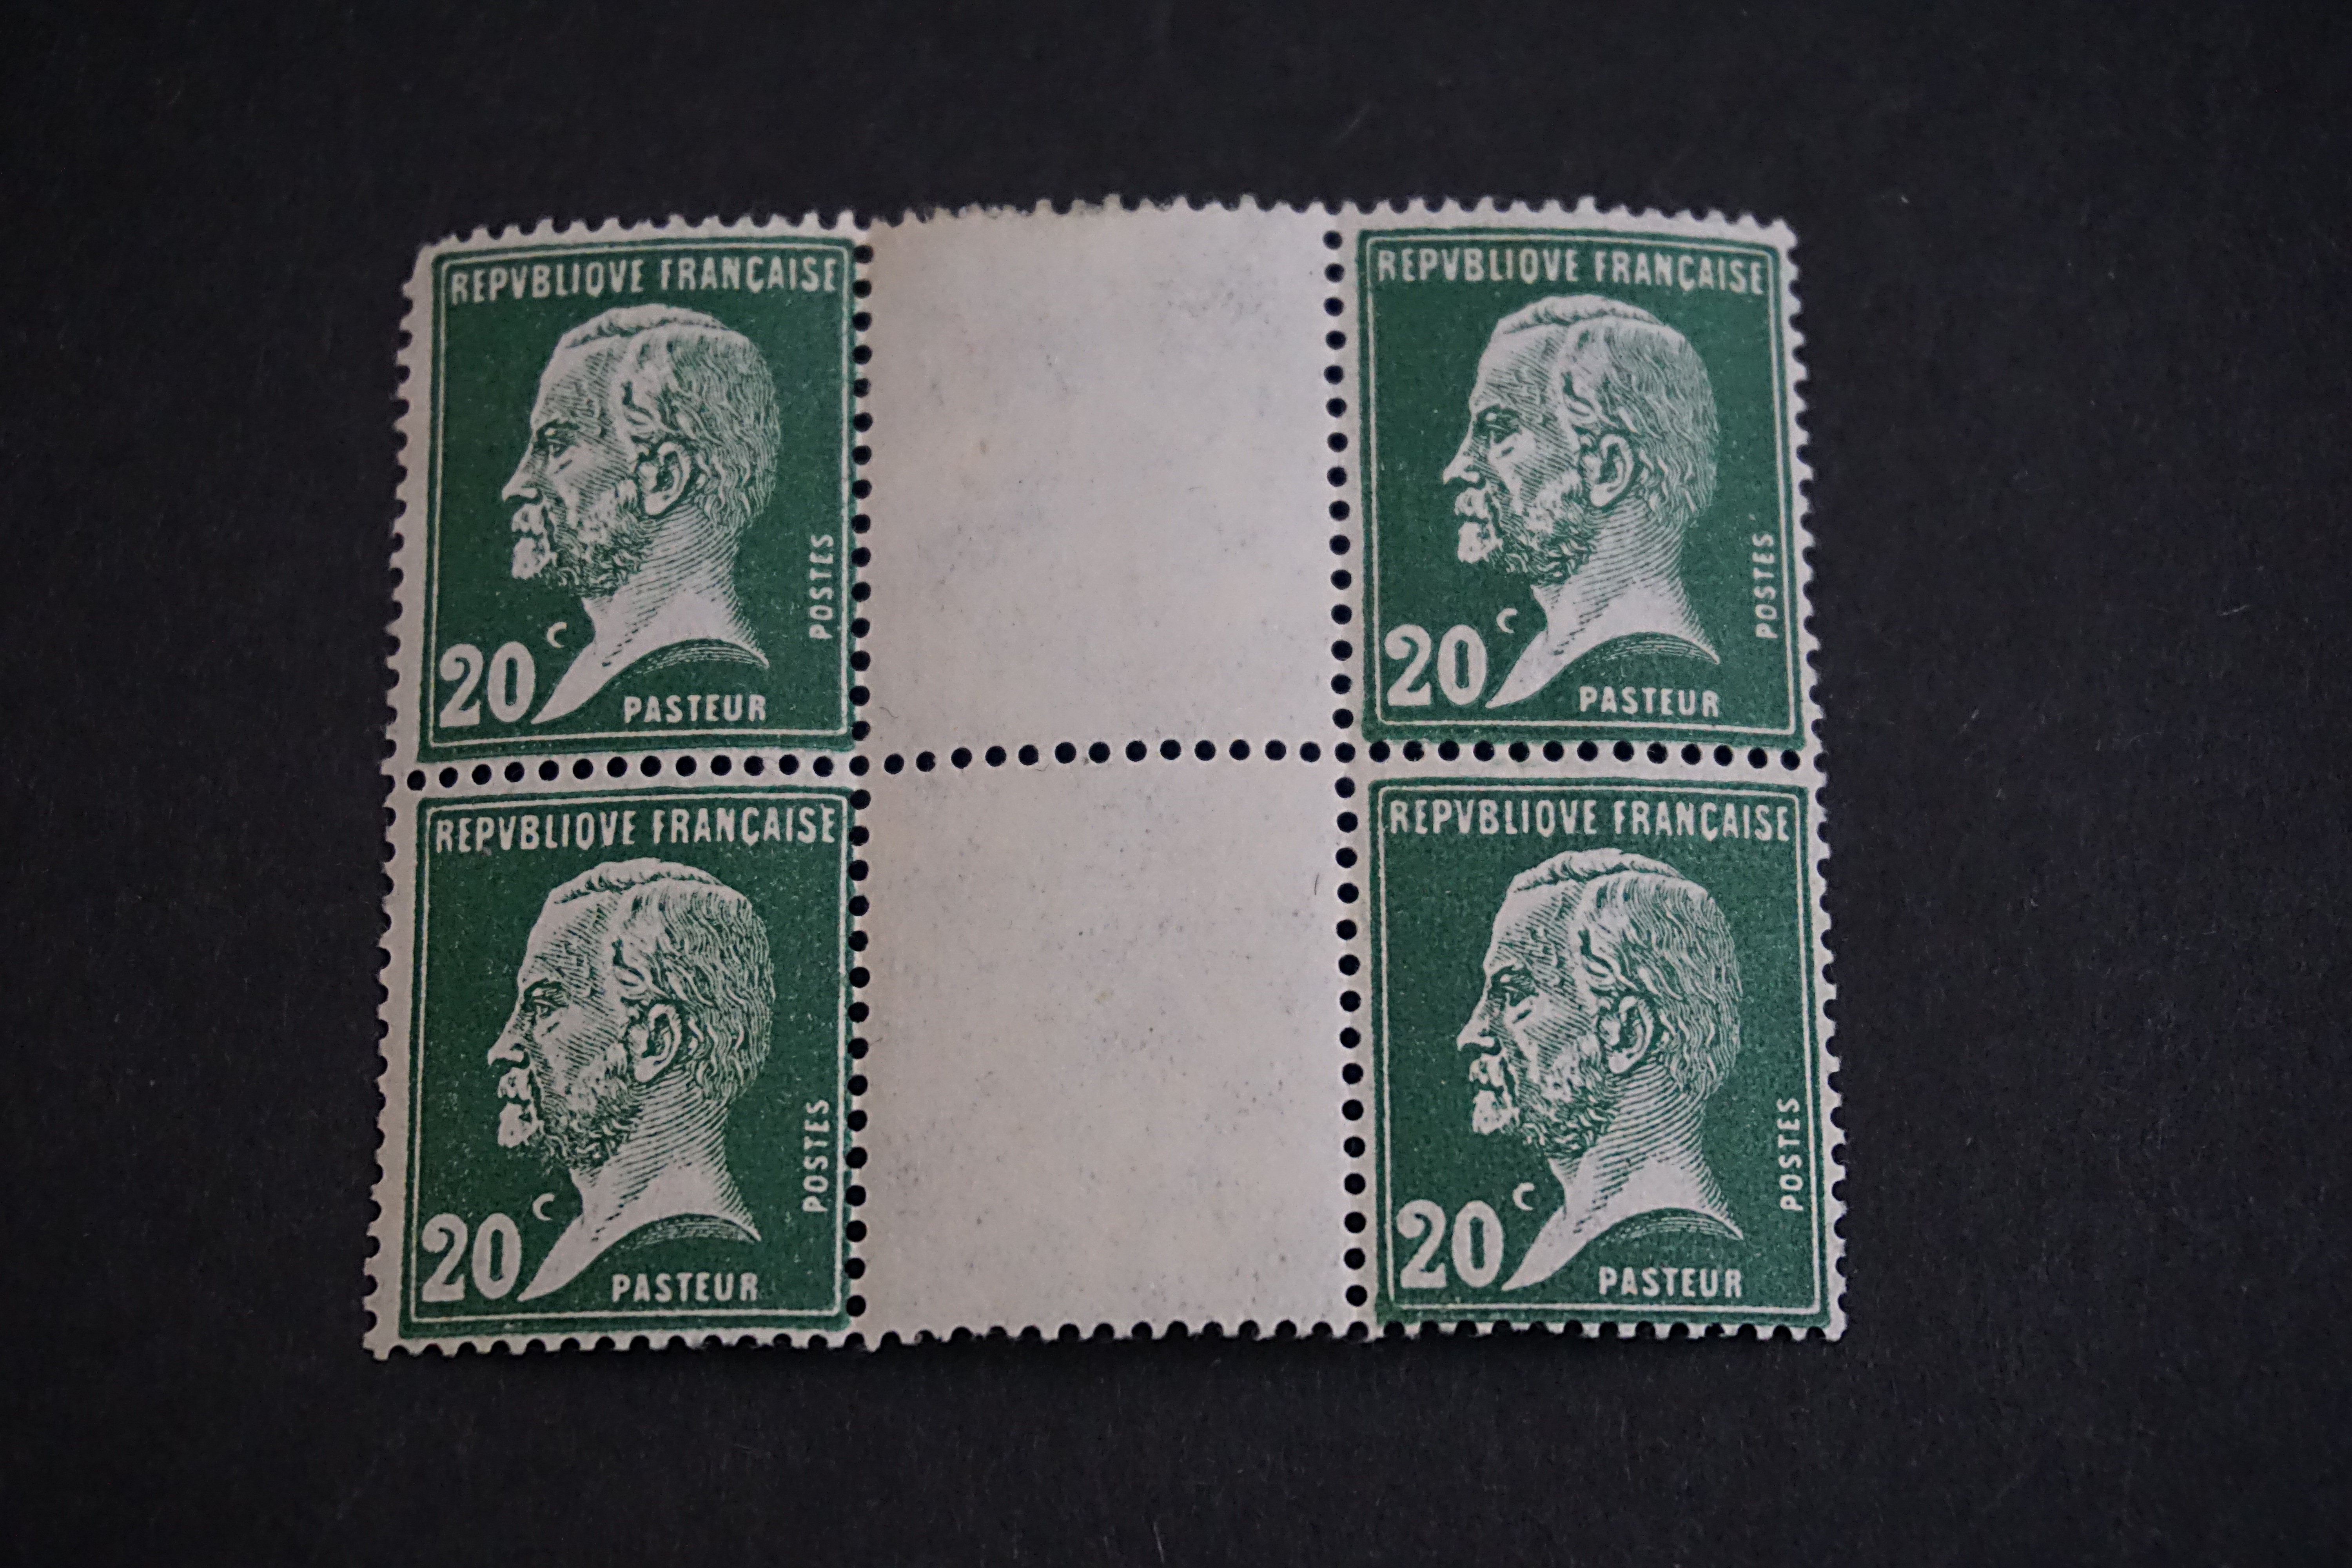
post, green, collection, money, paper, research, label, brand, cash, currency, stamps, learned, philately, french stamps, stamp collection, hobbies, historic character, identity document, postage stamp